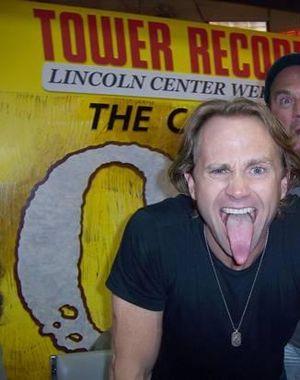
Cet article présente les treize épisodes de la quatrième saison de la série télévisée d’anthologie horrifique American Horror Story, diffusée sur la chaîne de télévision FX aux États-Unis. Elle a été lancée le 8 octobre 2014.
Lee Tergesen est un acteur américain, né le 8 juillet 1965 à Ivoryton.